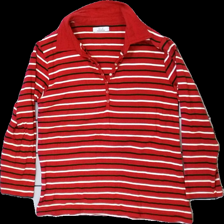
View: front
Type: Top
Category: Ladies
Brand: Not in the list
Brand text on label: Olé
Colors: Red, Black, White
Material: 100% cotton
Pattern: Striped
Cut: V-collar
Size: L
Season: All
Price range: <50
Recommended usage: Export
Comment: washed out